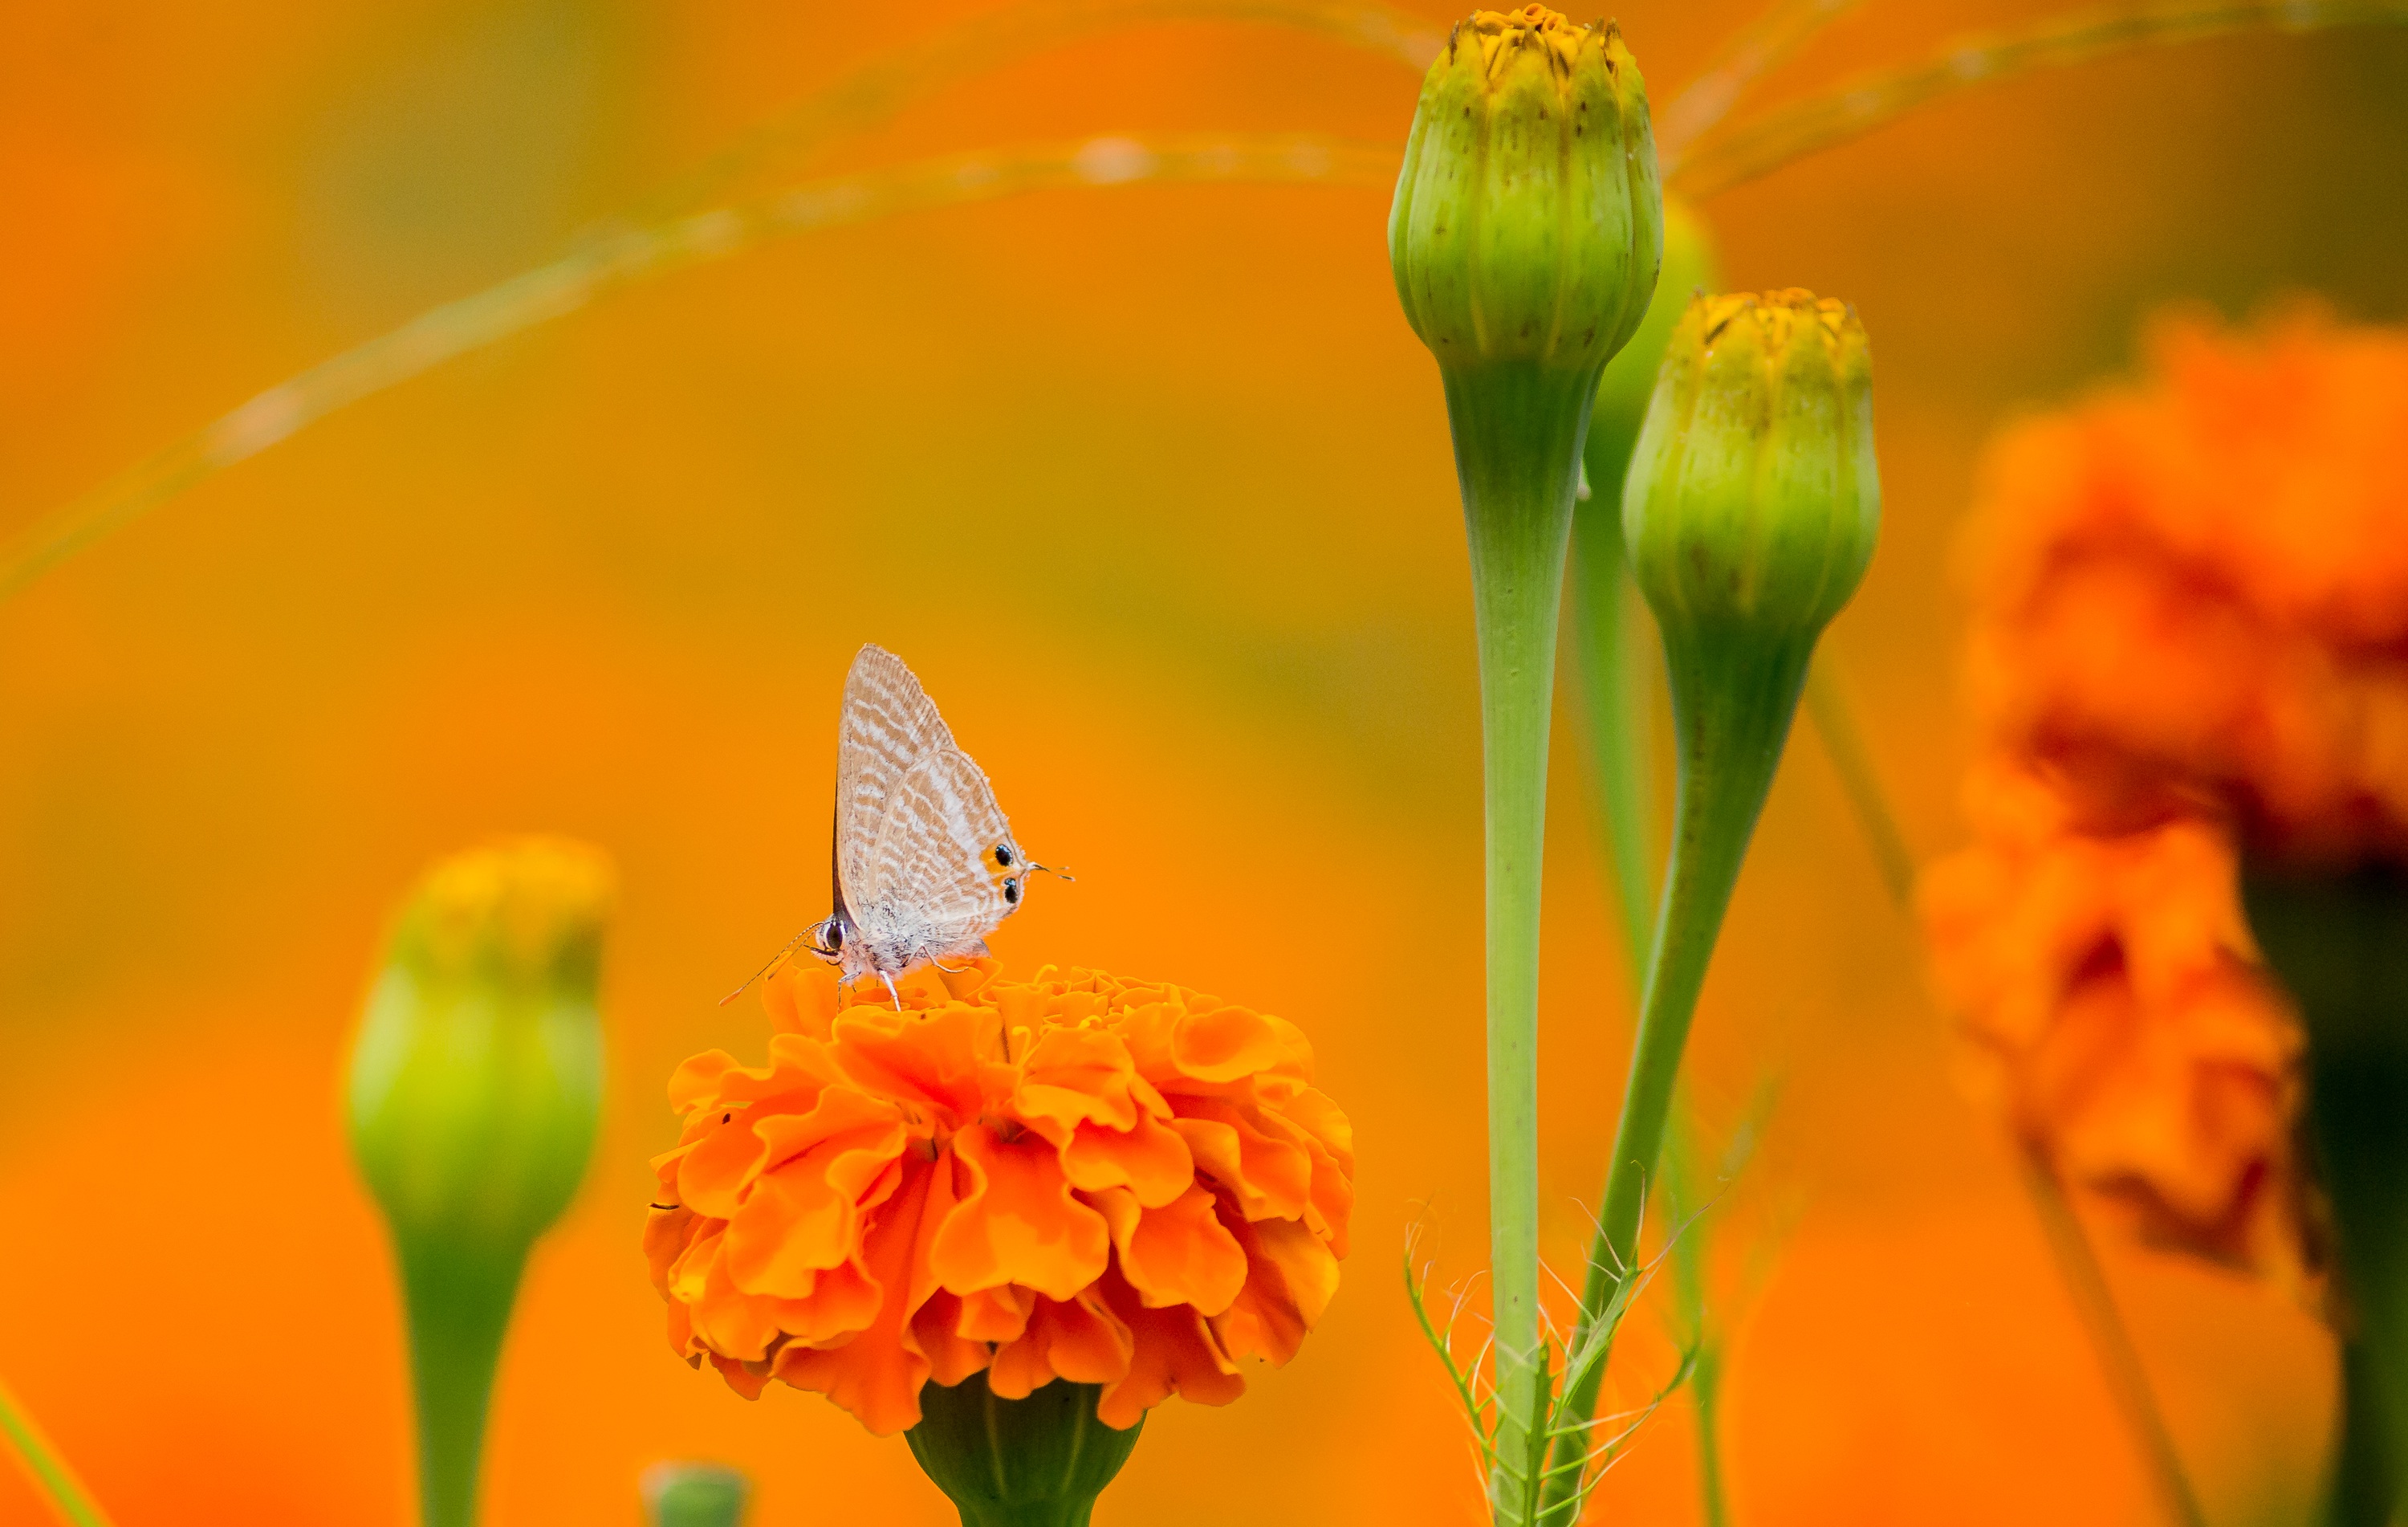
flower, plant, pollinator, butterfly, insect, arthropod, leaf, petal, botany, orange, moths and butterflies, morning, grass, flowering plant, macro photography, wing, close up, pest, pollen, water, annual plant, herbaceous plant, landscape, spring, still life photography, wildlife, plant stem, moth, daisy family, wildflower, art, invertebrate, herb, Pedicel, floral design, brush footed butterfly, still life, lycaenid, lantana, lily family, coquelicot, photography, riodinidae, pieridae, flower arranging, sunflower